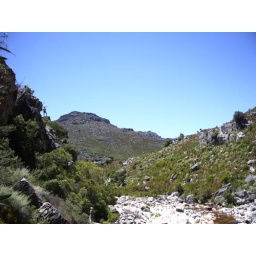
swimming and feeding fish in the bains kloof mountain pass.